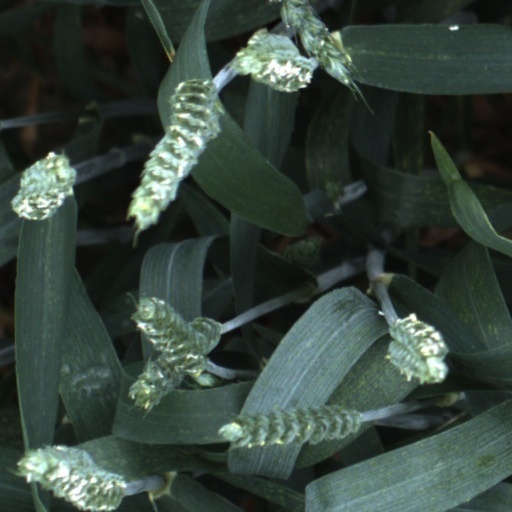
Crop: wheat